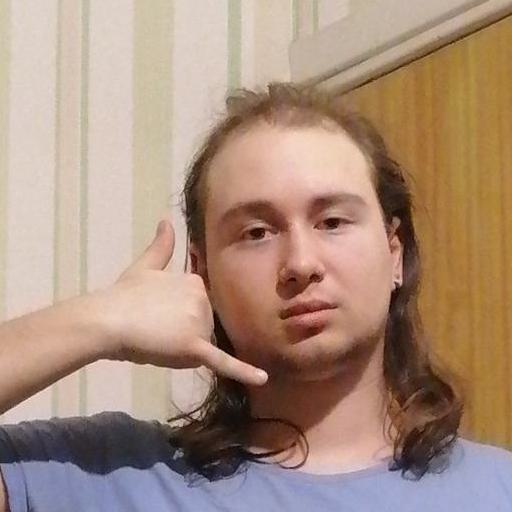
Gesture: call